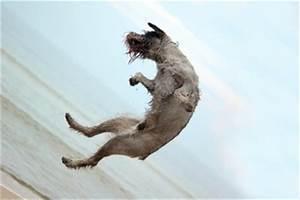
dog